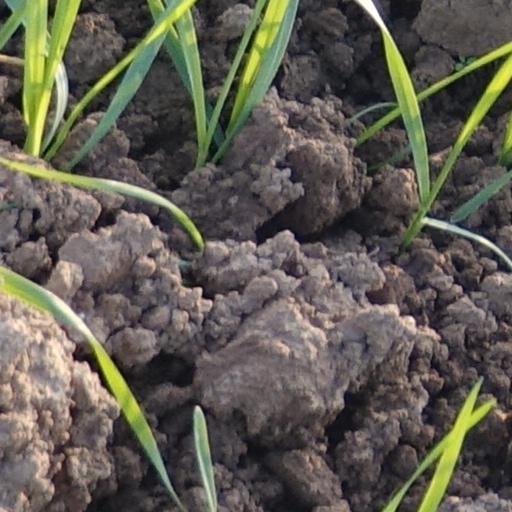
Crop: wheat